Brother Blue

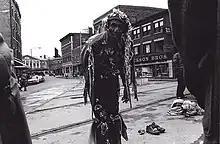
Brother Blue performing in Harvard Square circa 1979

"From the middle of the middle of me," Brother Blue would say, twirling his finger in the air and tapping it on a listener's heart, "to the middle of the middle of you ..." as part of his traditional opening. He would continue, "I am older than the oldest stories, I am the storyteller." A signature story which gave form to one face of this archetypal "storyteller" from Blue is his tale of Muddy Duddy, a fictional musician who could hear the sound of a harp coming out of the earth.